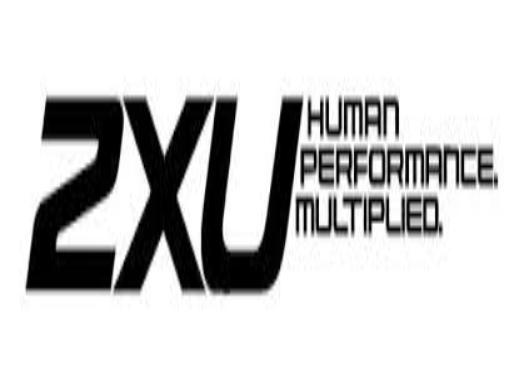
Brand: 2XU
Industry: Sports